Silverstone Circuit

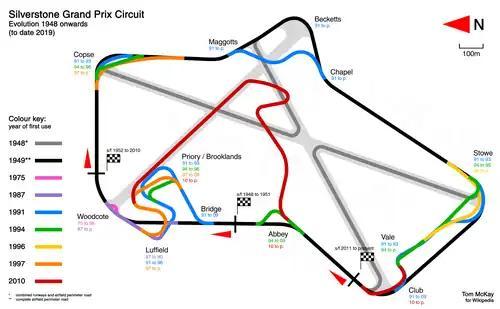
The various configurations of Silverstone, 1949 to the present.

In February 2024, Silverstone and Formula One agreed a ten-year contract extension to host the British Grand Prix, with the new deal lasting until the 2034 event.